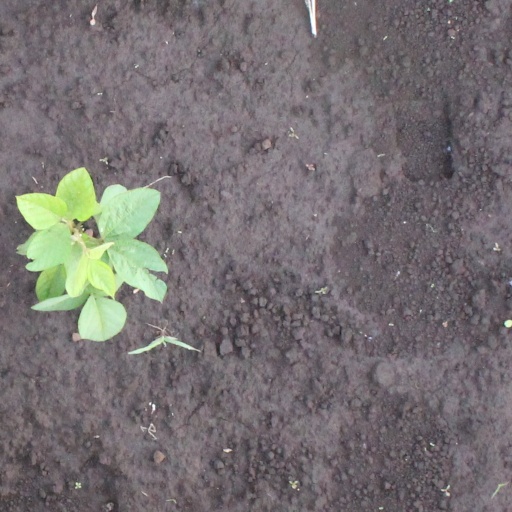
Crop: soybean